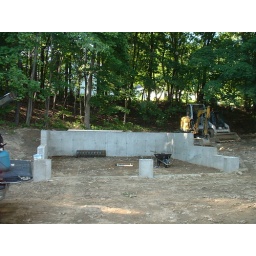
floor ready for concrete. Note box in middle for footing to carry ceiling load.